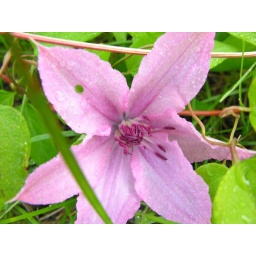
found in the flower box of The Hague Motel at Lake George in the Adirondacks of New York.